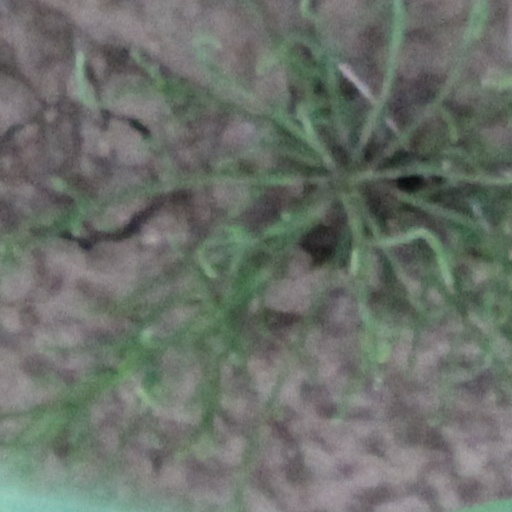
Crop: wheat